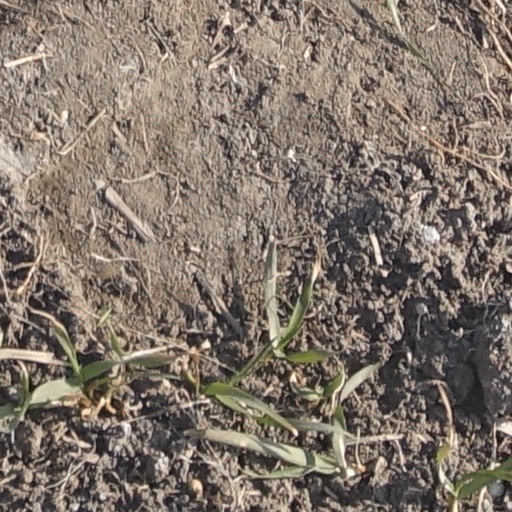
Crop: wheat